Naftali Mountains

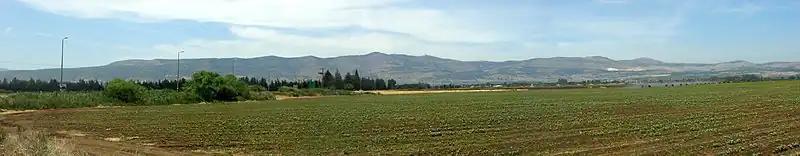
A panorama of the , the main ridge of the Naftali Mountains as seen from Hula Valley near Tel Anafa

Israeli populated places in the mountains (from north to south) are: Misgav Am, Margaliot, Manara, Ramot Naftali, Malkia, Avivim and Dishon.